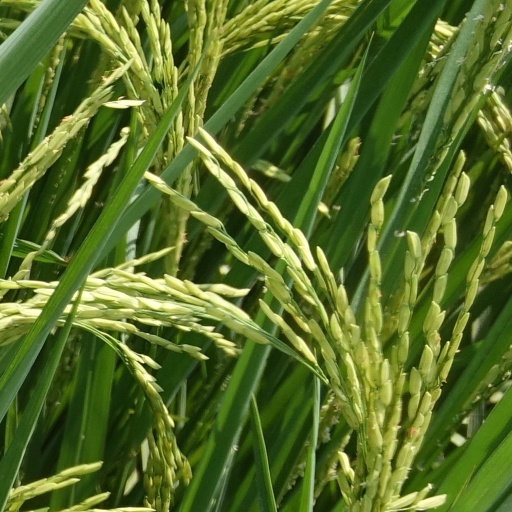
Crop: rice